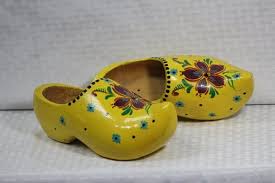
Label: Clog